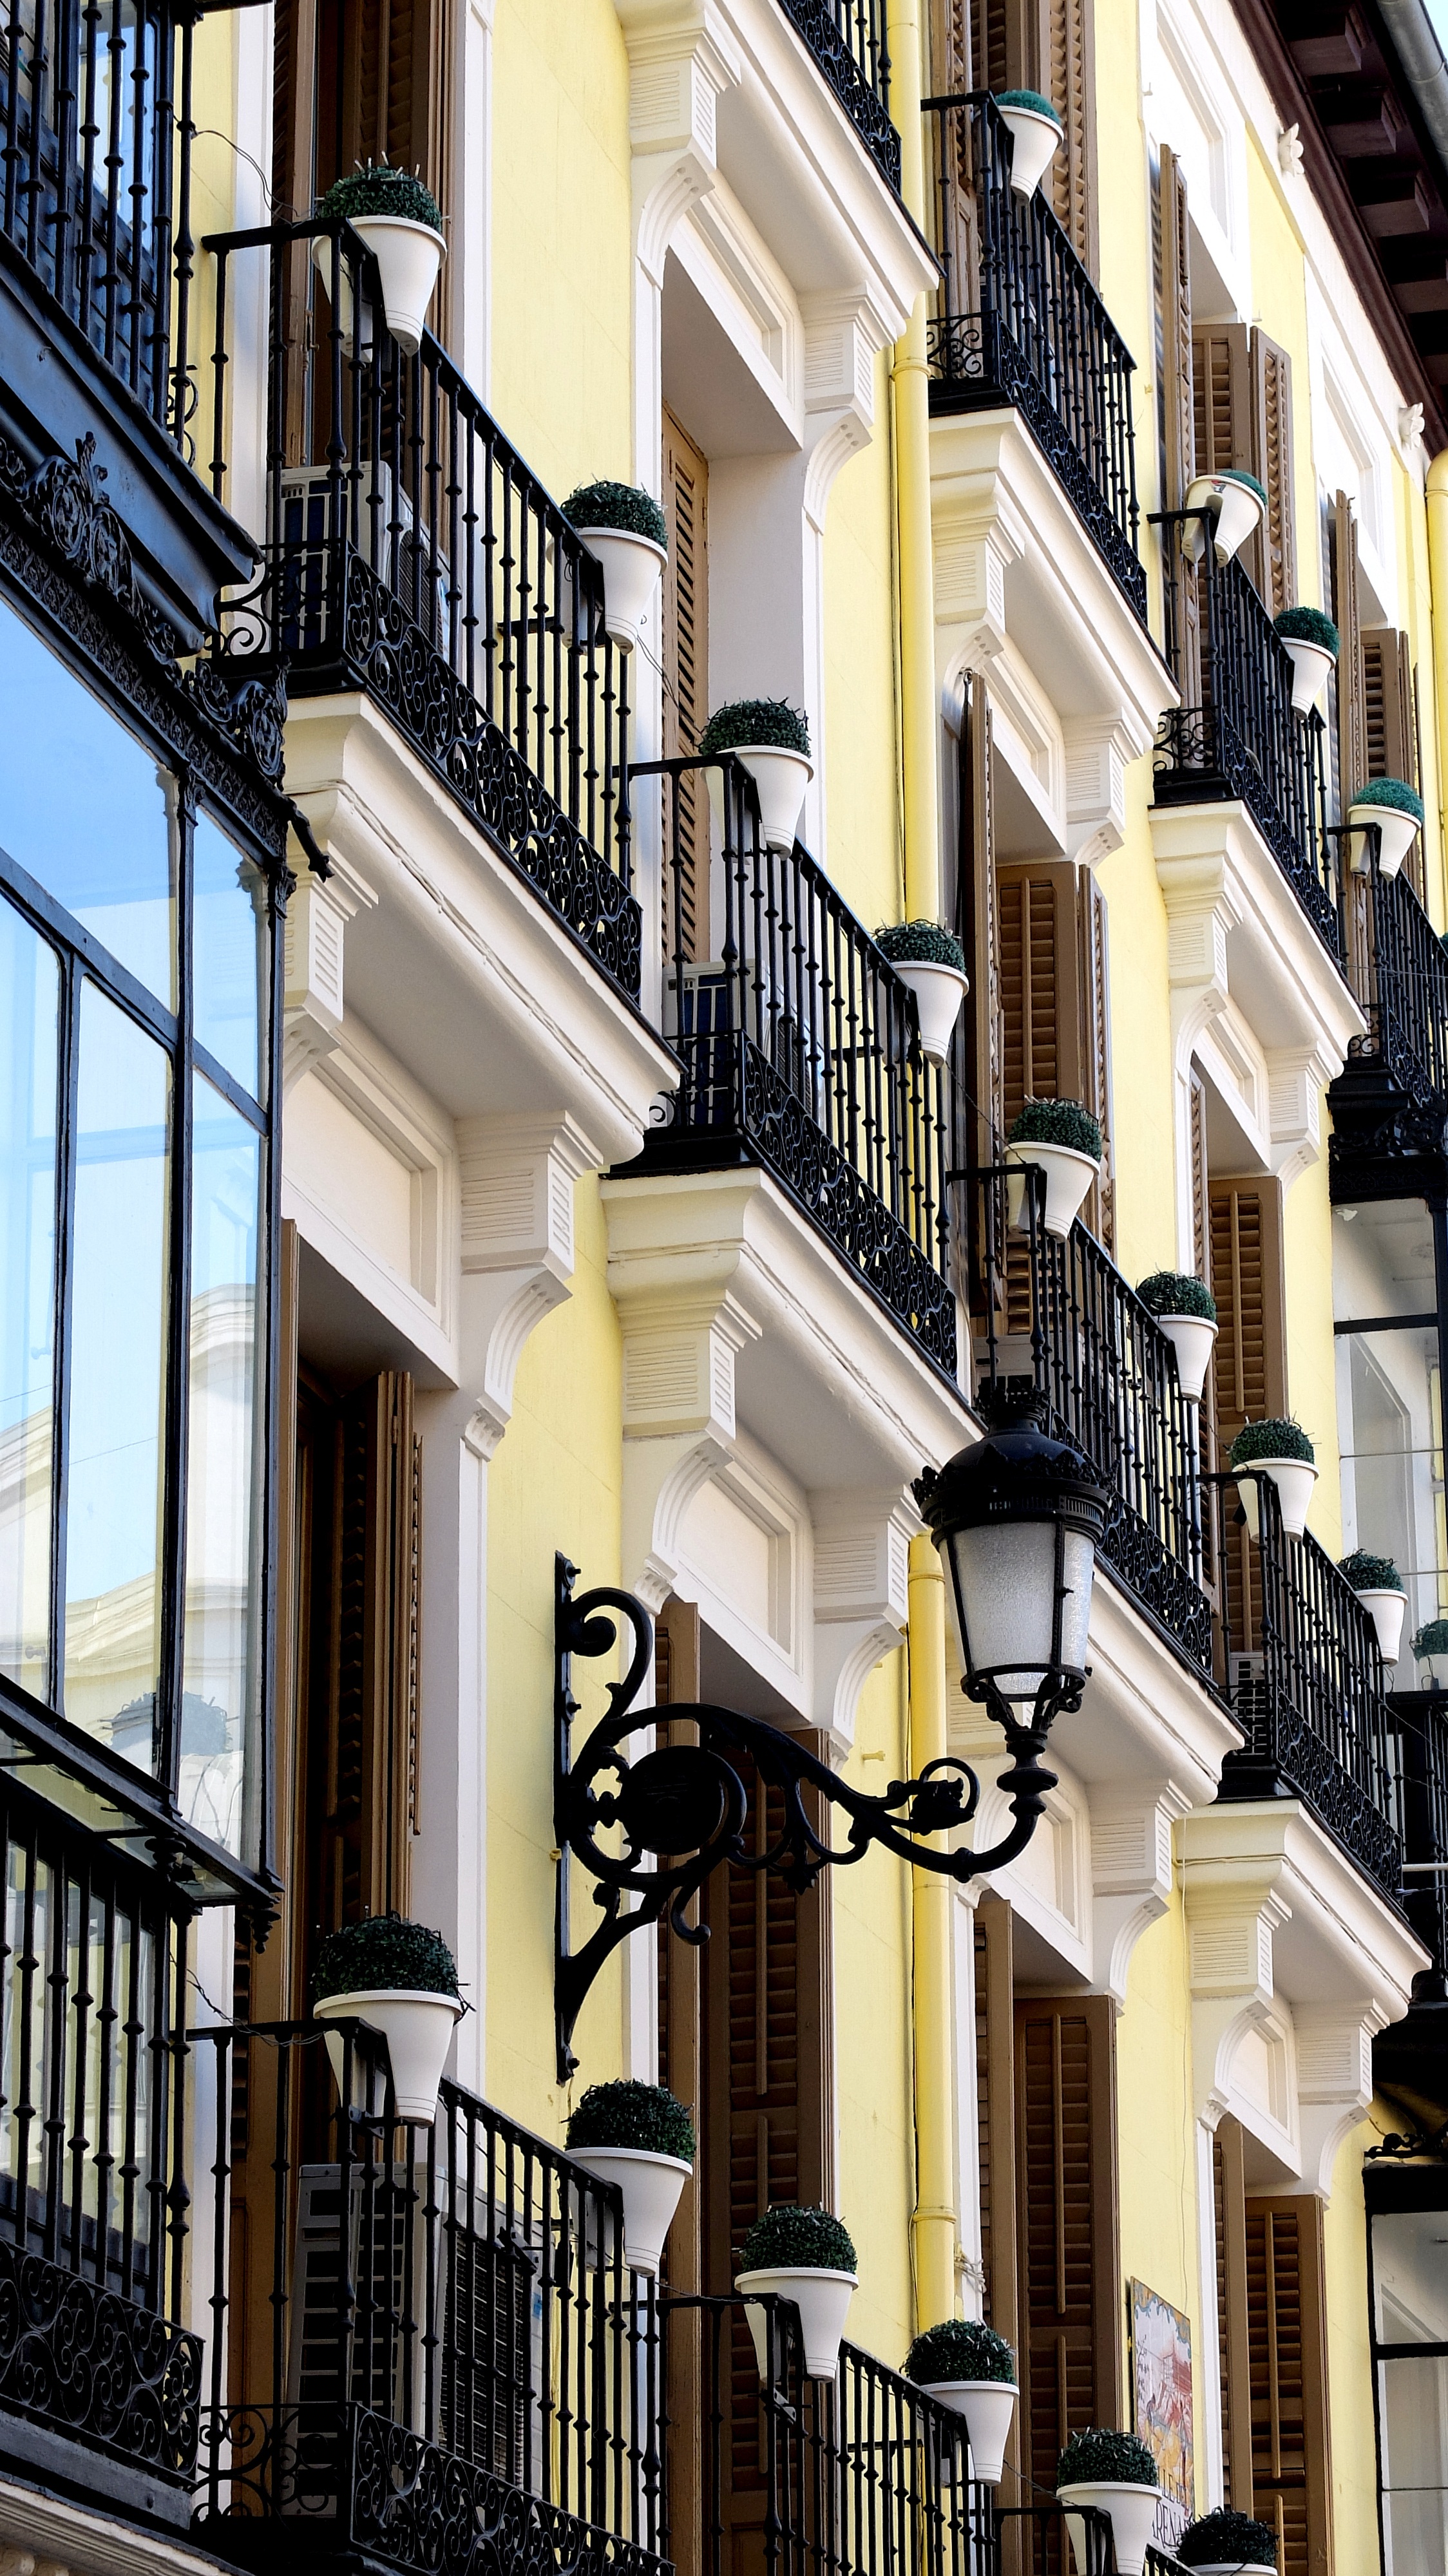
architecture, house, building, city, home, downtown, balcony, plaza, facade, property, apartment, spain, courtyard, stairs, madrid, estate, condominium, neighbourhood, residential area